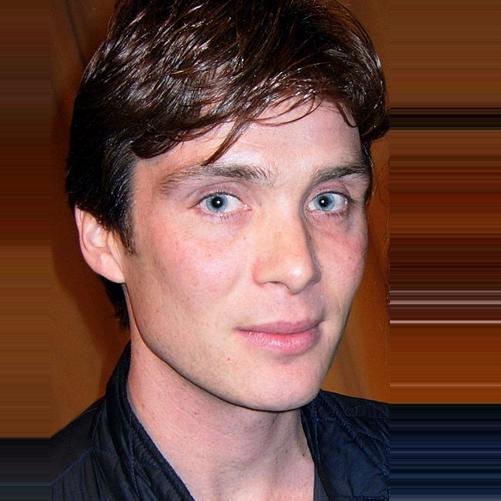
Age: 33